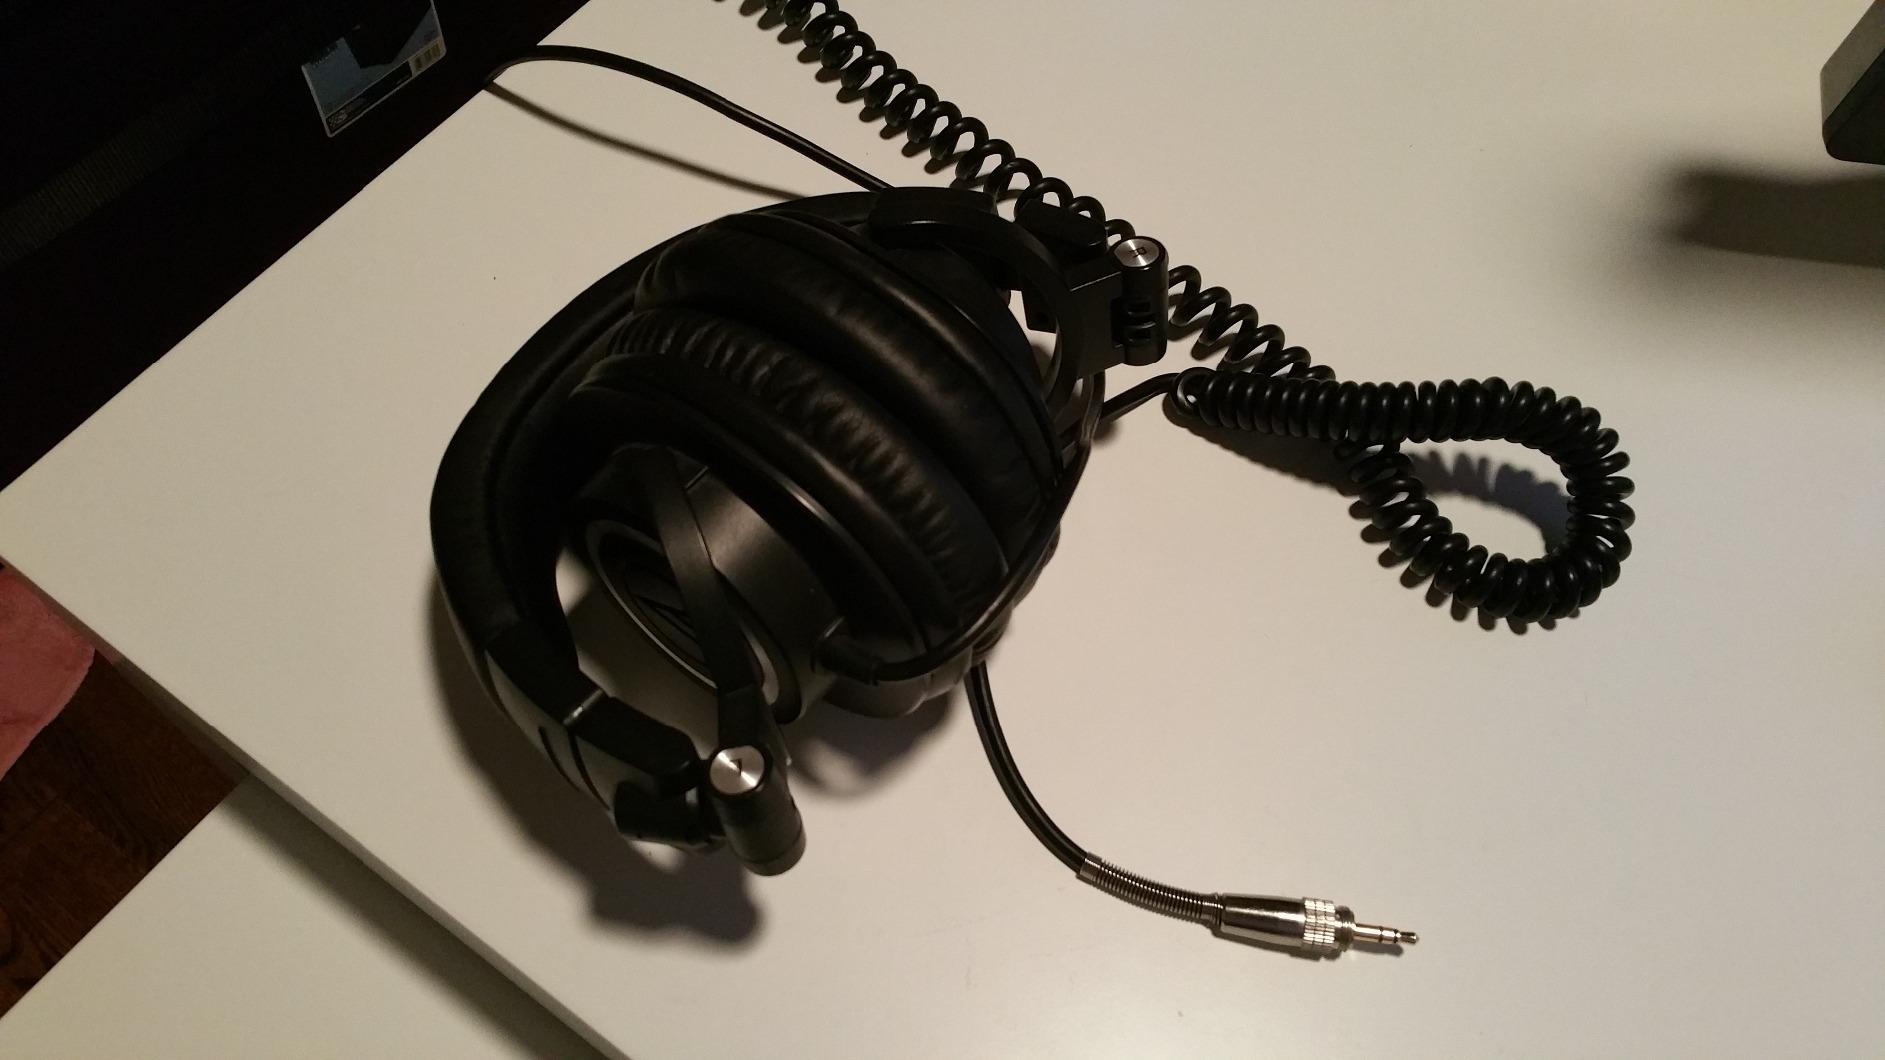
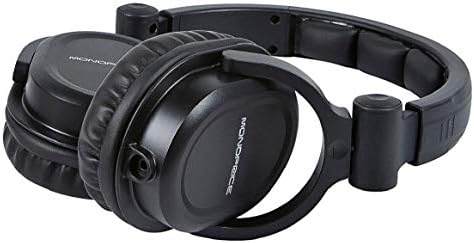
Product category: headphones
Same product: no